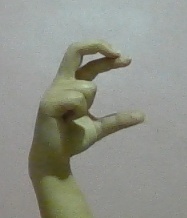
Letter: thal